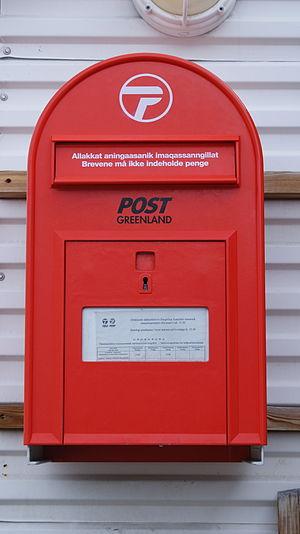
TELE Groenland est la principale société de télécommunications et le prestataire postal du Groenland. Son siège est à Nuuk.